Empire Tract

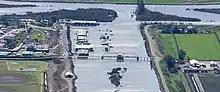
The Eight Mile Road bridge, constructed in 1936 across the Honker Cut

Prior to 1936, travel to and from the island was done by boat; in 1926, a ferry was being operated along the same path later taken by the bridge, at the expense of California Delta Farms Incorporated. At that time, the ferry went from easterly King Island (which was itself in the process of being connected to the mainland via a drawbridge); despite "adverse conditions surrounding the operation of the ferry", it was heavily trafficked, and gravel roads on the Empire Tract itself allowed transportation to and from the ferry slip. The construction of a bridge was recommended at the time by a report submitted to the San Joaquin County Board of Supervisors that year. A proposal was made for the construction of a county-operated ferry at the same location, whose cost was estimated at $1500 ($ in ). In 1928, a permit for construction of this ferry was approved by the War Department. Contracts for building the ferry were awarded to Bundeson & Lauritzen, shipbuilders of Pittsburg. In 1935, construction began on a bridge to replace the ferry; work was completed the following year, allowing vehicle access to the island outside of the ferry's operational hours. By 1952, USGS maps of the area show the bridge to King Island and the ferry to Venice Island. In 1954, it was reported that the construction of another bridge, connecting an "Empire Tract" to a "Lower Jones Tract" was proposed (it is not clear which islands were being referred to, as the Lower Jones Tract is some south of the Empire Tract and McDonald Island is between them). As of 1999, regular ferry service operated between the Empire Tract and Venice Island.